Thierry Malet

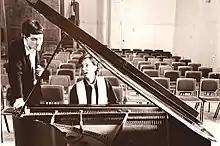
Thierry Malet rehearsals before his jazz piano solo concert at Sheffield - UK - October 1990.

Thierry Malet started to study the piano at the age of 7 at the Conservatoire of Paris with the pianist and concertist Marie-Claire Laroche, where he took courses in harmony and composition. But it was to be a further ten years before he discovered his true passion at Claude Bolling's school, writing film scores. In order to gain a fuller understanding of musical acoustics, he went to study acoustics at the Conservatoire National des Arts et Métiers.